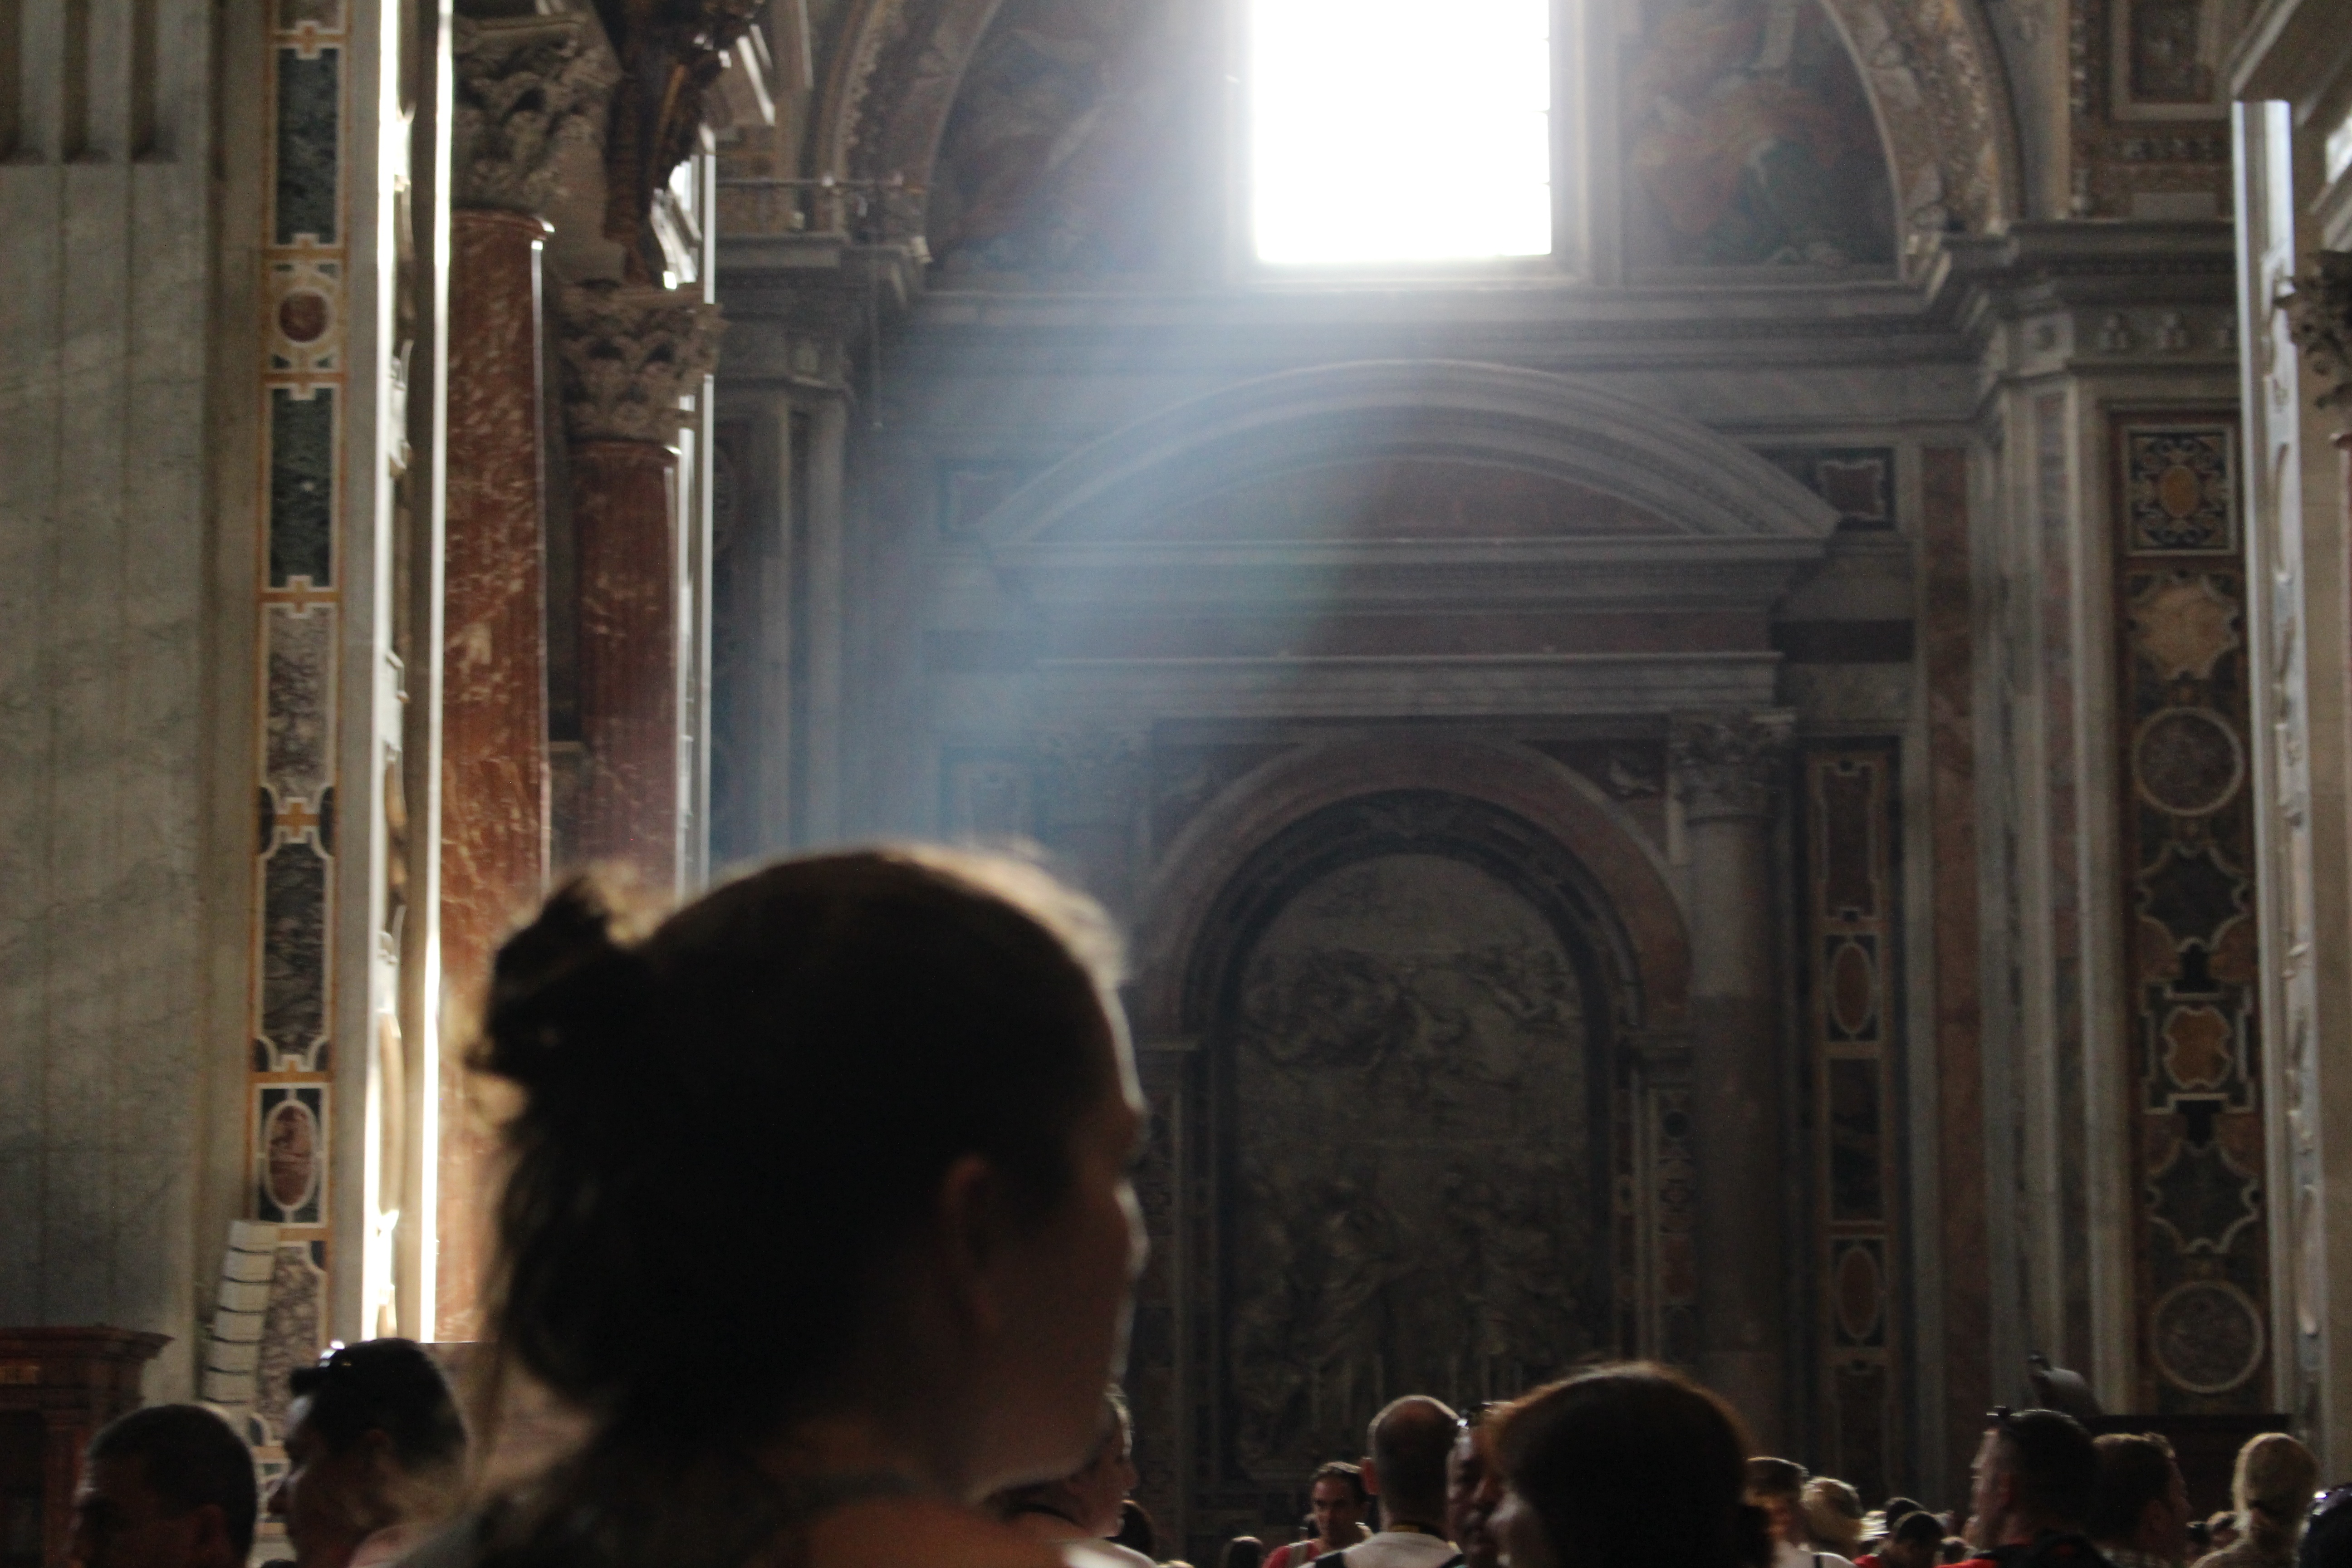
religion, church, cathedral, place of worship, temple, photograph, image